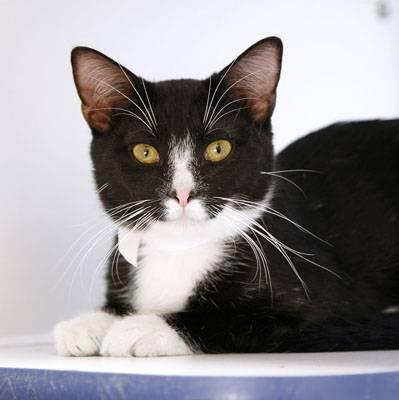
cat